Winand Wigger

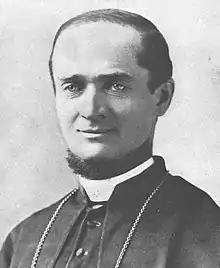

Winand Michael Wigger (December 9, 1841 – January 5, 1901) was a German American prelate of the Roman Catholic Church. He served as the third Bishop of Newark from 1881 until his death.